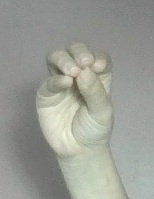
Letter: ha